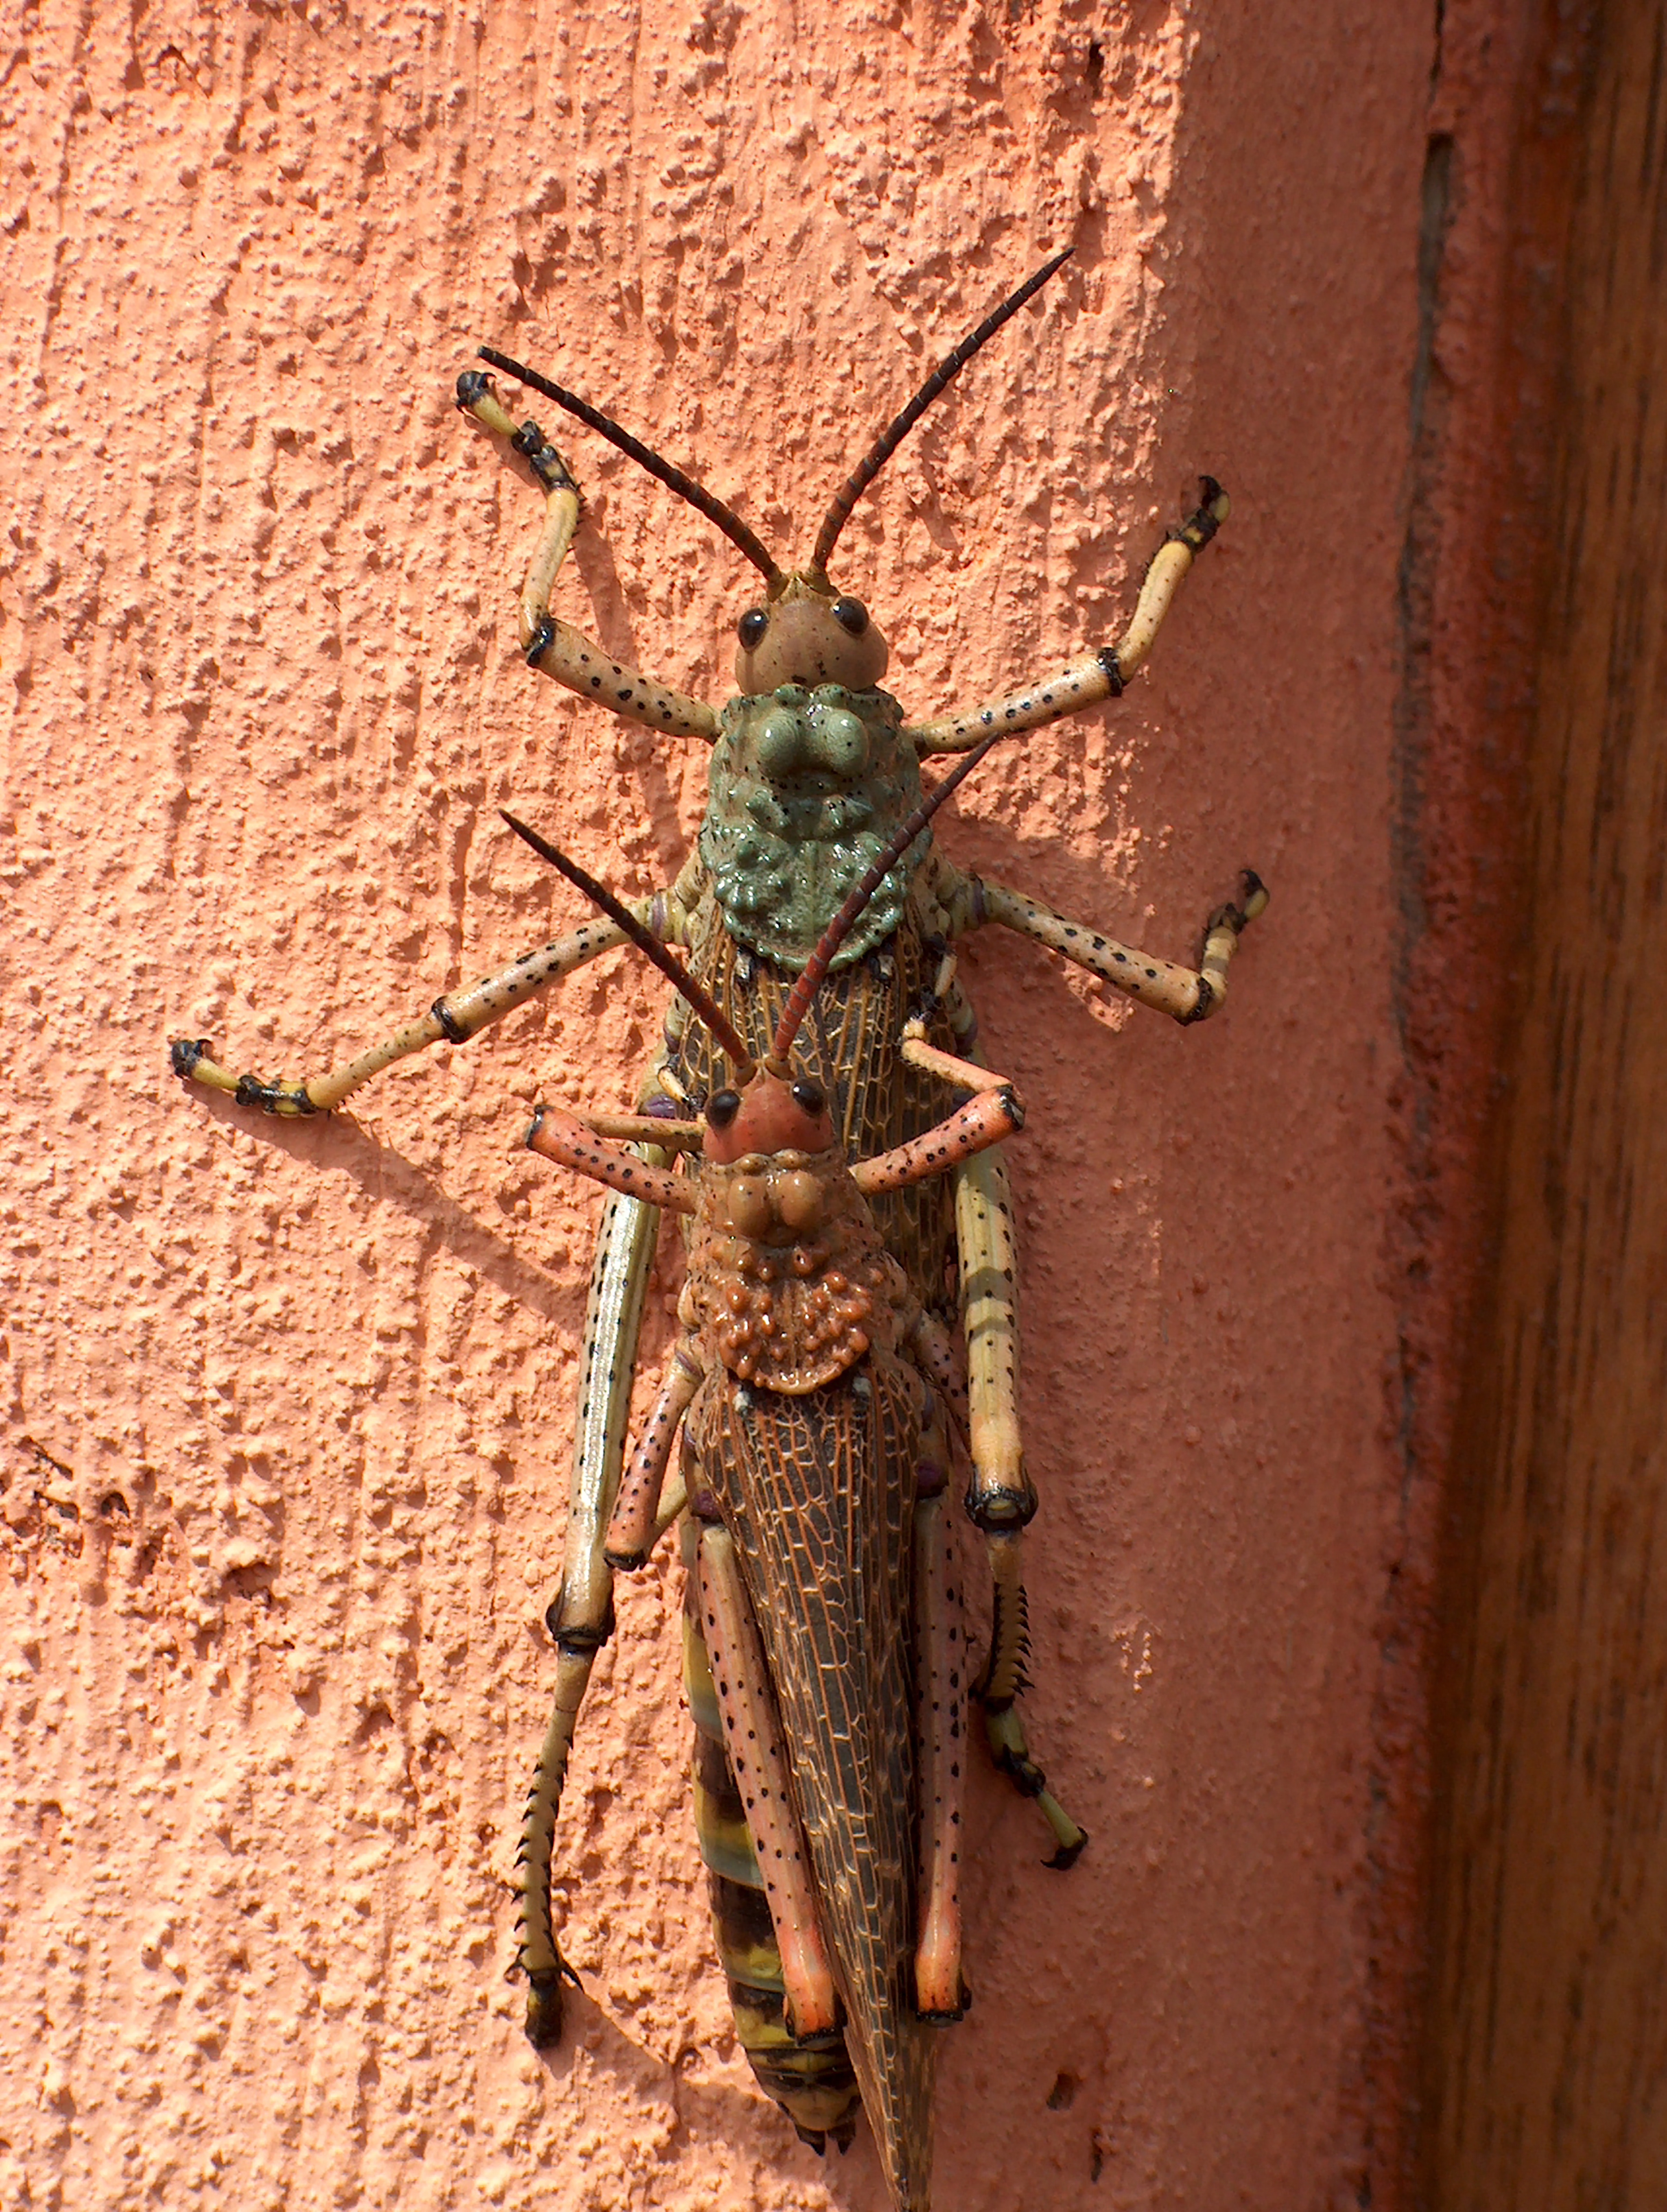
jump, antenna, insect, macro, bug, close, fauna, invertebrate, grasshopper, hopper, locust, alive, macro photography, arthropod